Phoenician–Punic literature

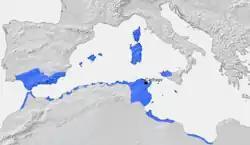
Extent of Carthaginian territory before the First Punic War.

Augustine of Hippo (who lived between the 3rd and 4th centuries AD) considered Punic as one of the main "sapiential" languages, along with Hebrew, Canaanite, Latin and Greek. On Punic literature, he wrote:"Quae lingua si improbatur abs te, nega Punicis Libris, ut a viris doctissimus proditur, multa sapienter esse mandata memoriae" (English: If you reject this language, you are denying what many scholars have acknowledged: many things have been wisely preserved from oblivion thanks to books written in Punic.)To Augustine, this literature was not only ancient but also contemporary. He mentioned "abecedaria" and psalms composed in Punic and that both Donatists and Neo-Punic Catholics wrote "little books in Punic" with "testimonies of the sacred scriptures". An important part of the Bible is thought to have been translated into Neo-Punic.